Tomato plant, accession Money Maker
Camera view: horizontal (90 deg, fisheye); turntable rotation: 240 degrees
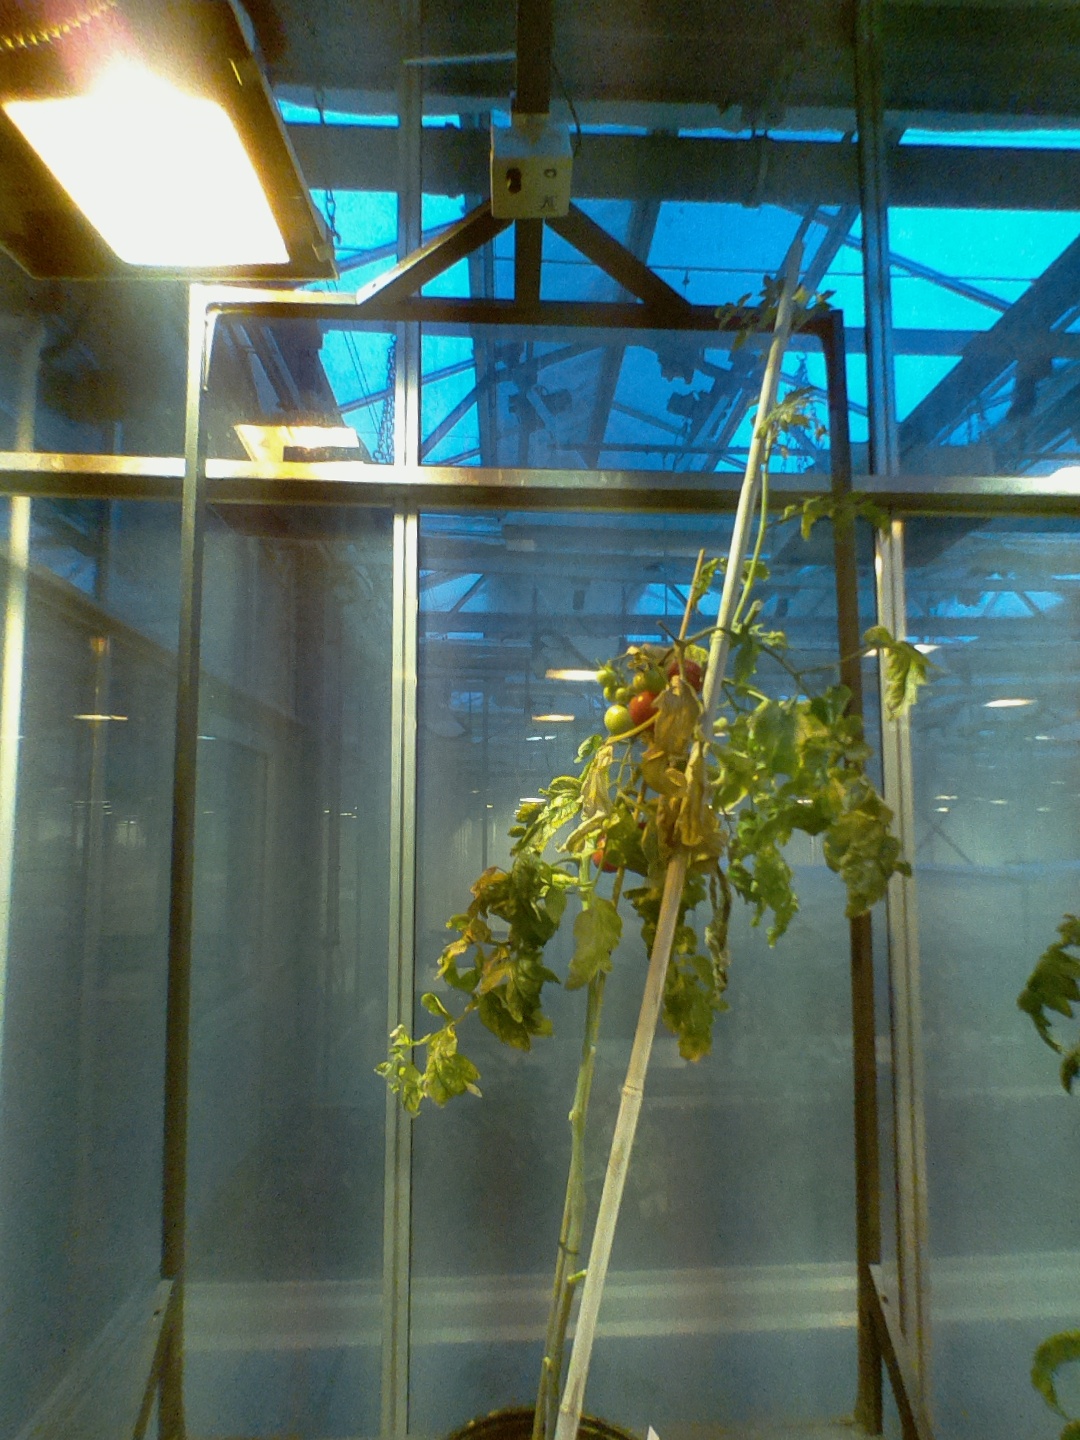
BBCH growth stage 84: 40%-50% of fruits show typical fully ripe color